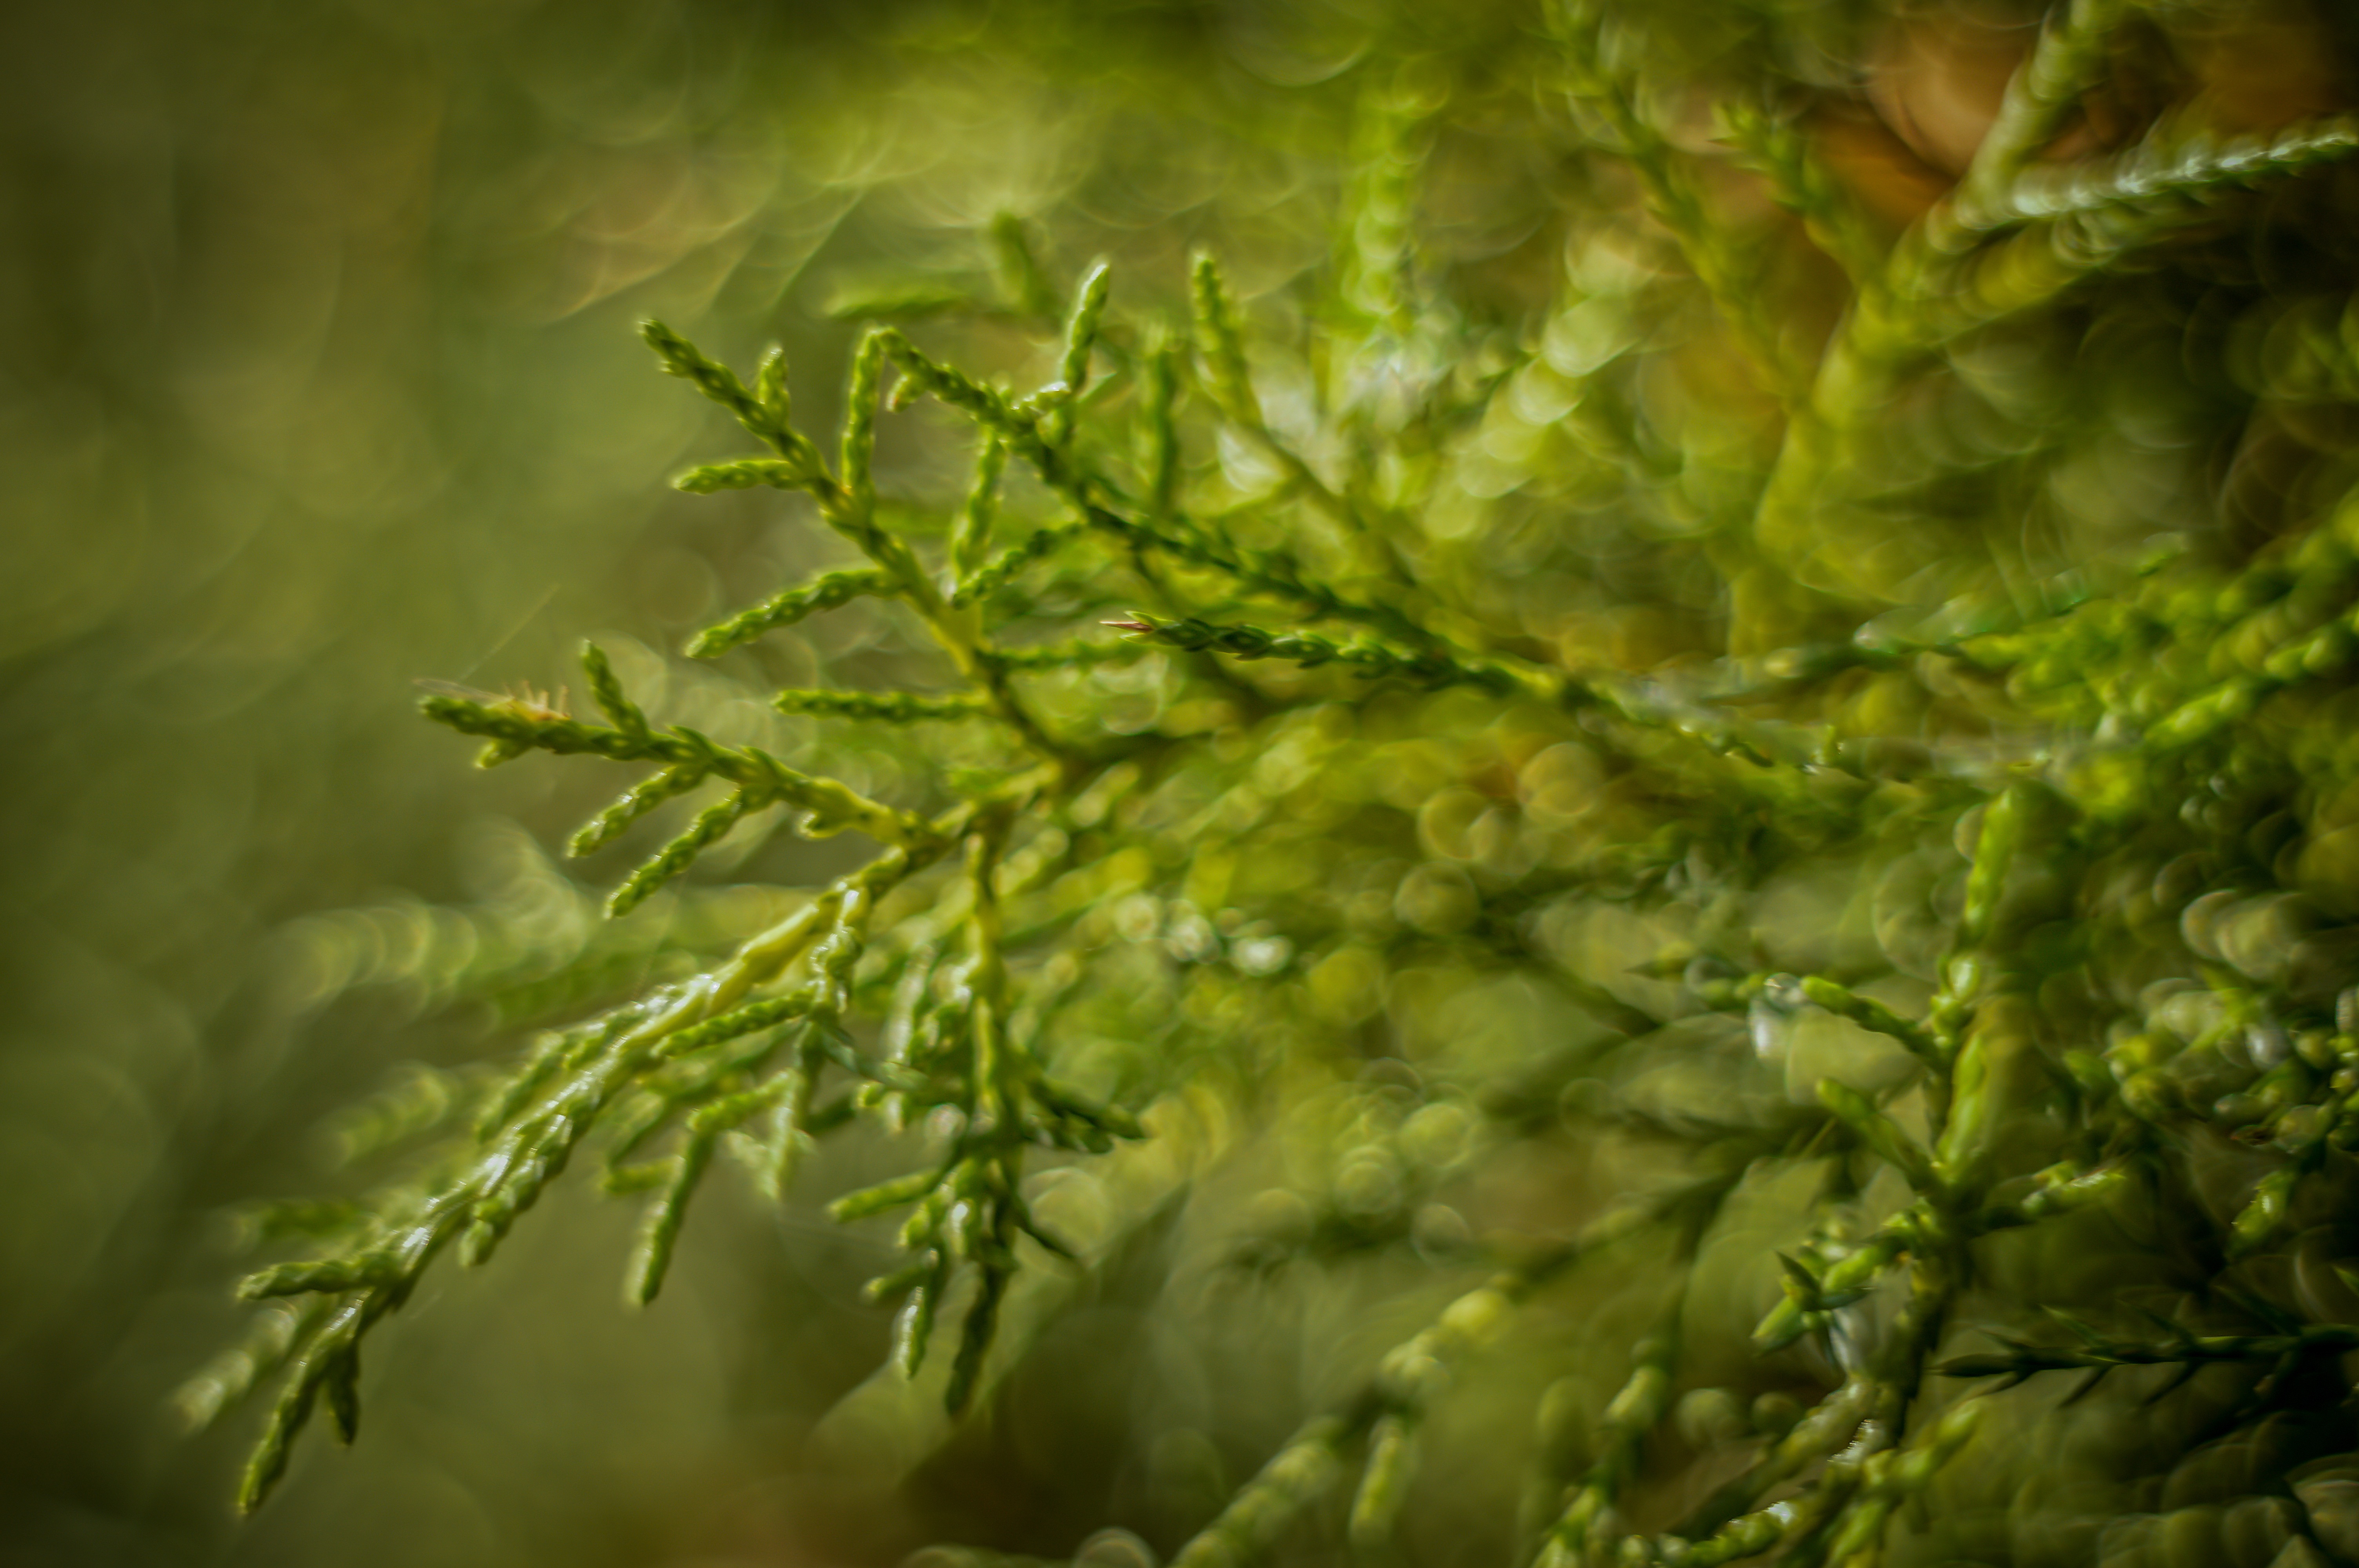
tree, nature, forest, branch, plant, sunlight, leaf, flower, moss, pine, green, jungle, produce, autumn, botany, closeup, flora, christmas tree, fern, plants, conifer, twigs, coniferous, algae, vegetation, rainforest, needles, sprig, macro photography, iglak, peace of mind, the details of the, land plant, ferns and horsetails